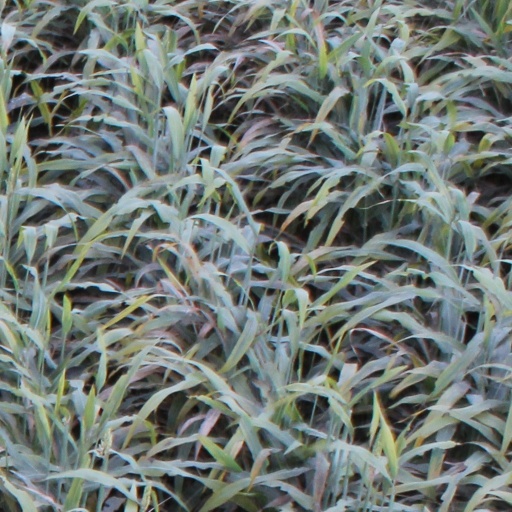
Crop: sorghum